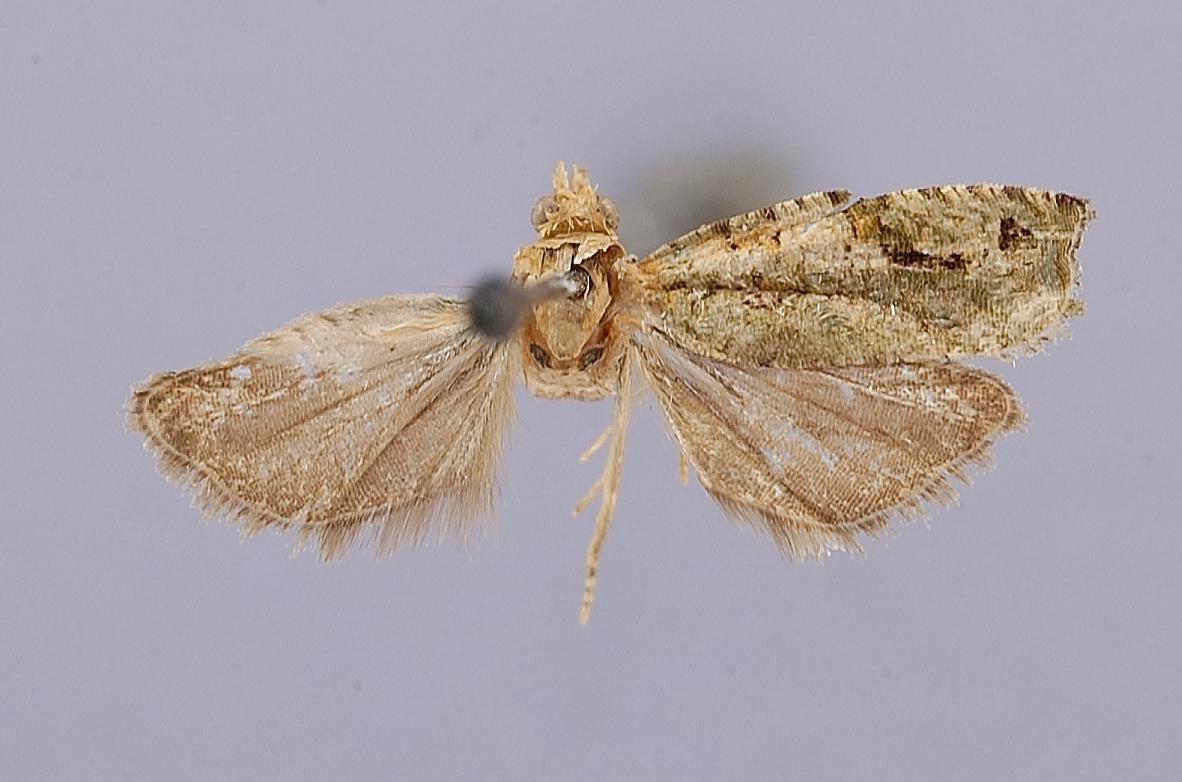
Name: Proteoteras implicata
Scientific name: Proteoteras implicata Heinrich, 1924
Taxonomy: Animalia, Arthropoda, Insecta, Lepidoptera, Tortricidae
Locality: Everglades, Miami-Dade, Florida, United States
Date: "April 16-23"